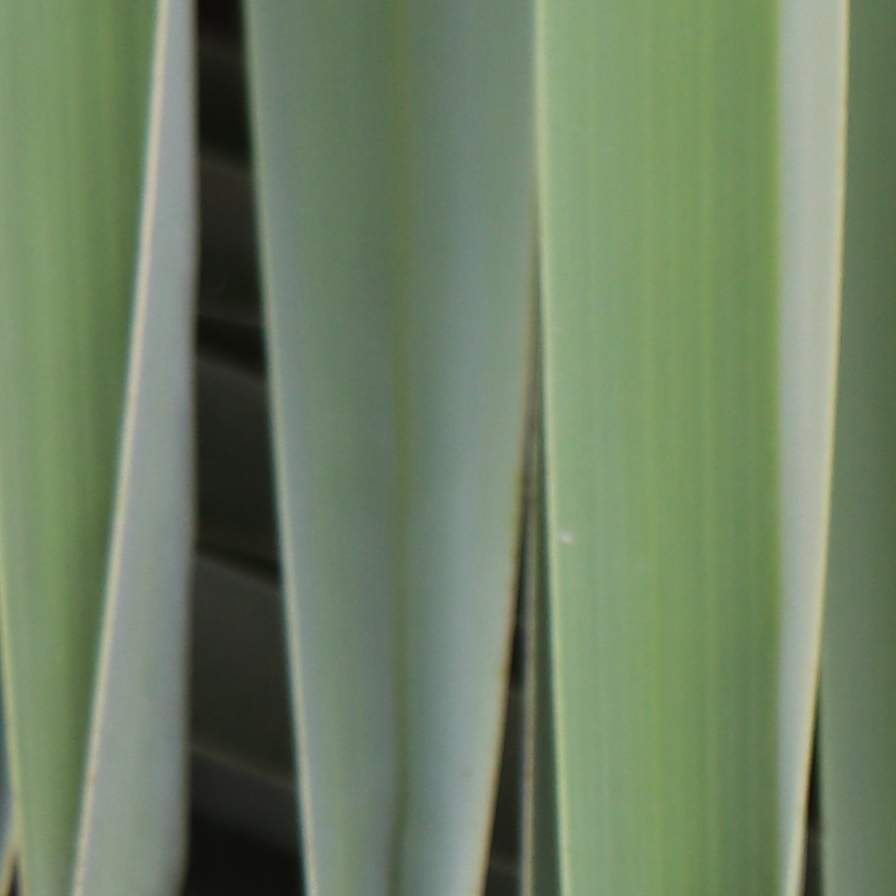
Label: Healthy